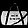
Label: Bag